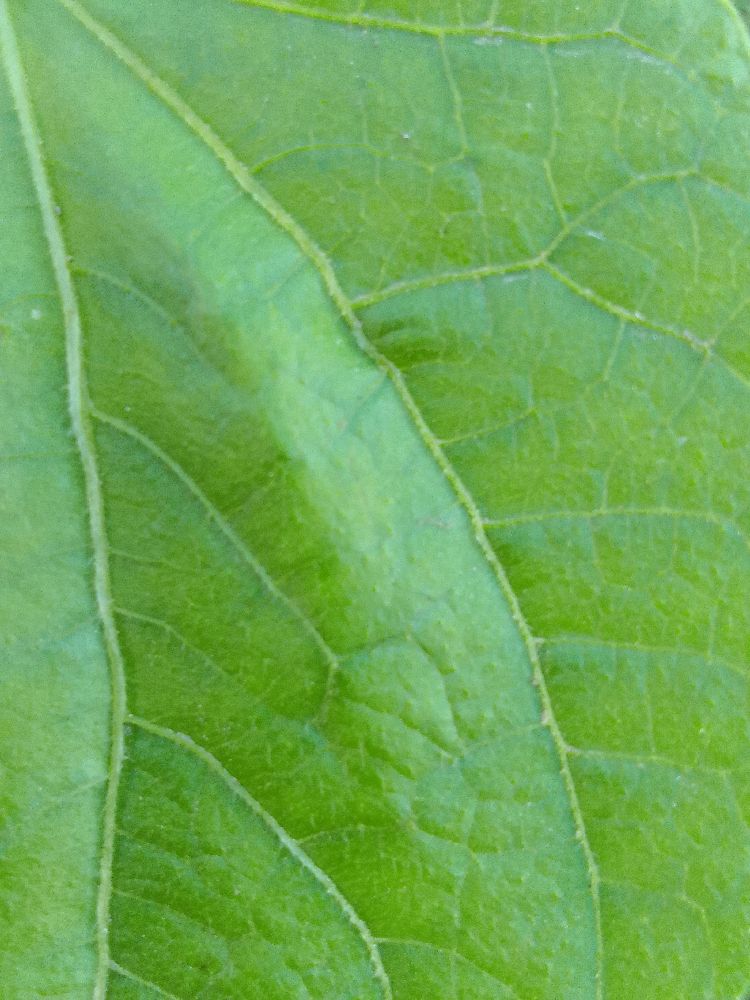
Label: healthy